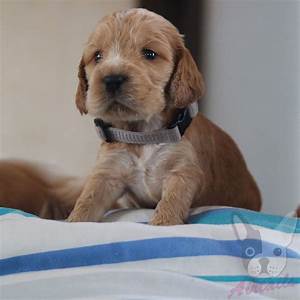
Label: cane